Phelps Farms Historic District

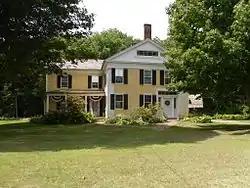

The Phelps Farm Historic District encompasses a collection of farm and residential properties on Connecticut Route 183 and Prock Hill Road in Colebrook, Connecticut. This area is a virtually intact mid-19th century farmstead, with its land under a single family's ownership since the 18th century. The district was listed on the National Register of Historic Places in 1983.